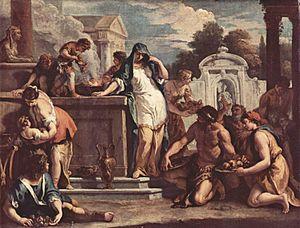
Vestalia est une fête religieuse romaine en l’honneur de Vesta, la déesse du foyer où brûlait continûment le feu sacré de Rome.
Une vestale est une prêtresse de la Rome antique dédiée à Vesta. Le collège des vestales et son bien-être sont considérés comme essentiels au maintien et à la sécurité de Rome. Elles doivent entretenir le foyer public du temple de Vesta situé dans le Forum romain. Les vestales sont libérées des obligations sociales habituelles de se marier et de donner naissance à des enfants, et font vœu de chasteté pendant 30 ans afin de se consacrer à l'étude et au respect des rituels de l'État interdits aux collèges de prêtres masculins.